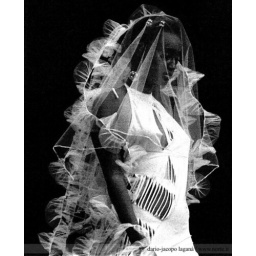
black model in a white dress